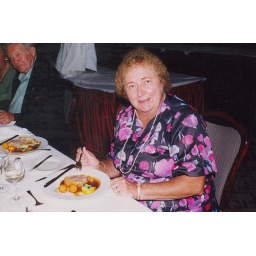
Janet at dinner on the river cruise ship Wilhelm Tell, in Germany in 2001.